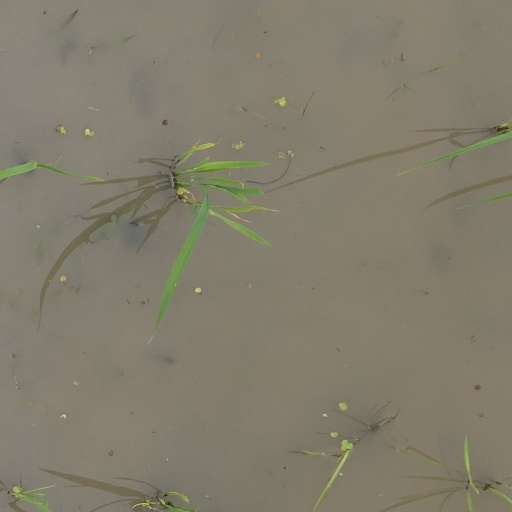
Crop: rice